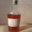
Label: bottle